VIA University College

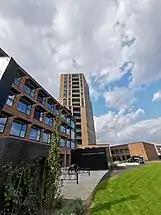
VIA New Campus Horsens, 2021

VIA University College has its headquarters in Aarhus, where it operates two newly-built campuses. The largest is VIA Campus Aarhus C, which is built in the new residential area called CeresByen in central Aarhus. Campus Aarhus C houses mainly education programmes from the department of Education and Social studies, but also includes assorted business, media, design, architectural and constructional vocational programmes. The smaller campus, Campus Aarhus N, is located in the northern neighbourhood of Skejby, close to the Aarhus University Hospital. It houses education programmes from the Department of health such as nursing and nutritional educations.